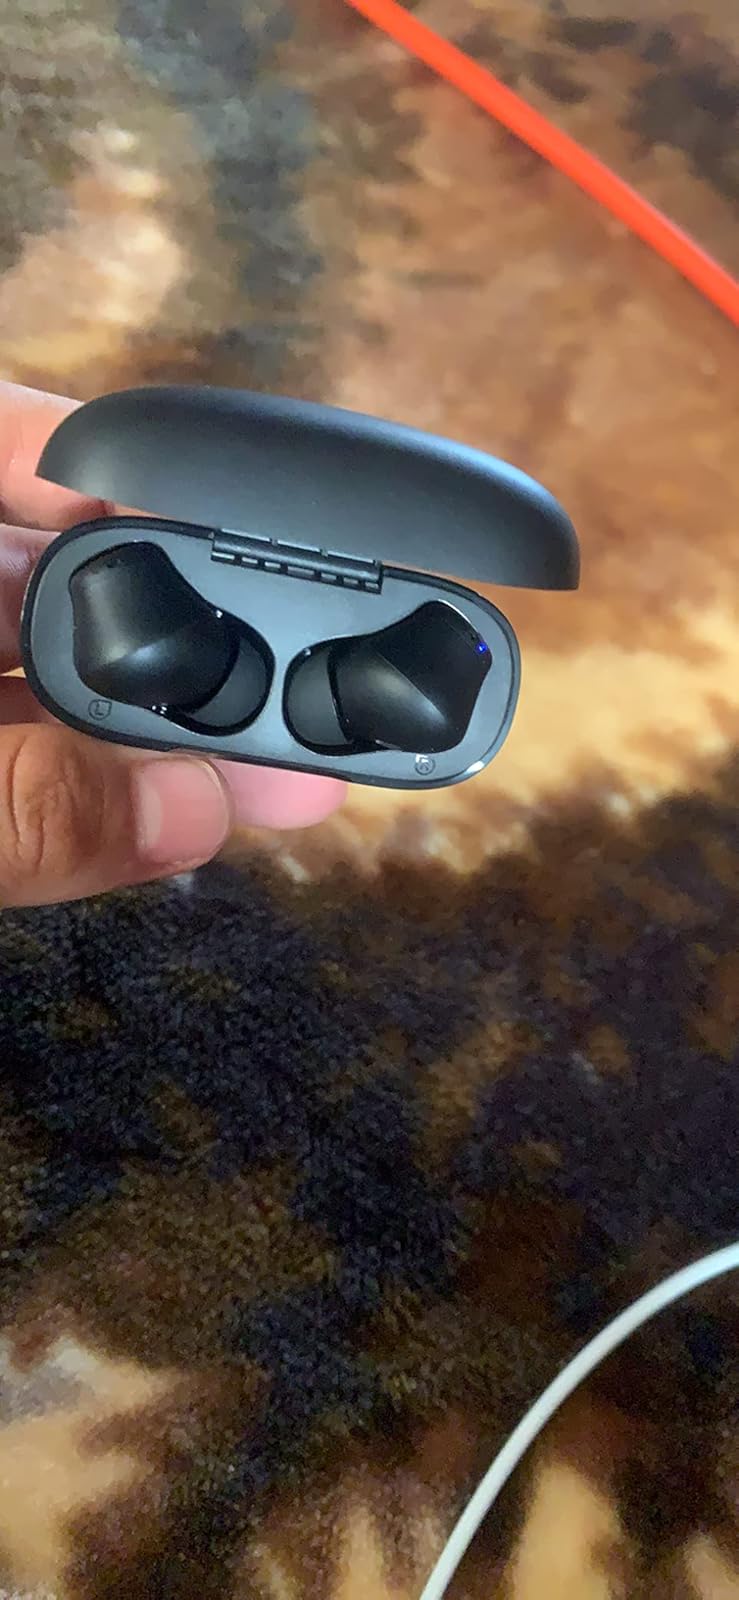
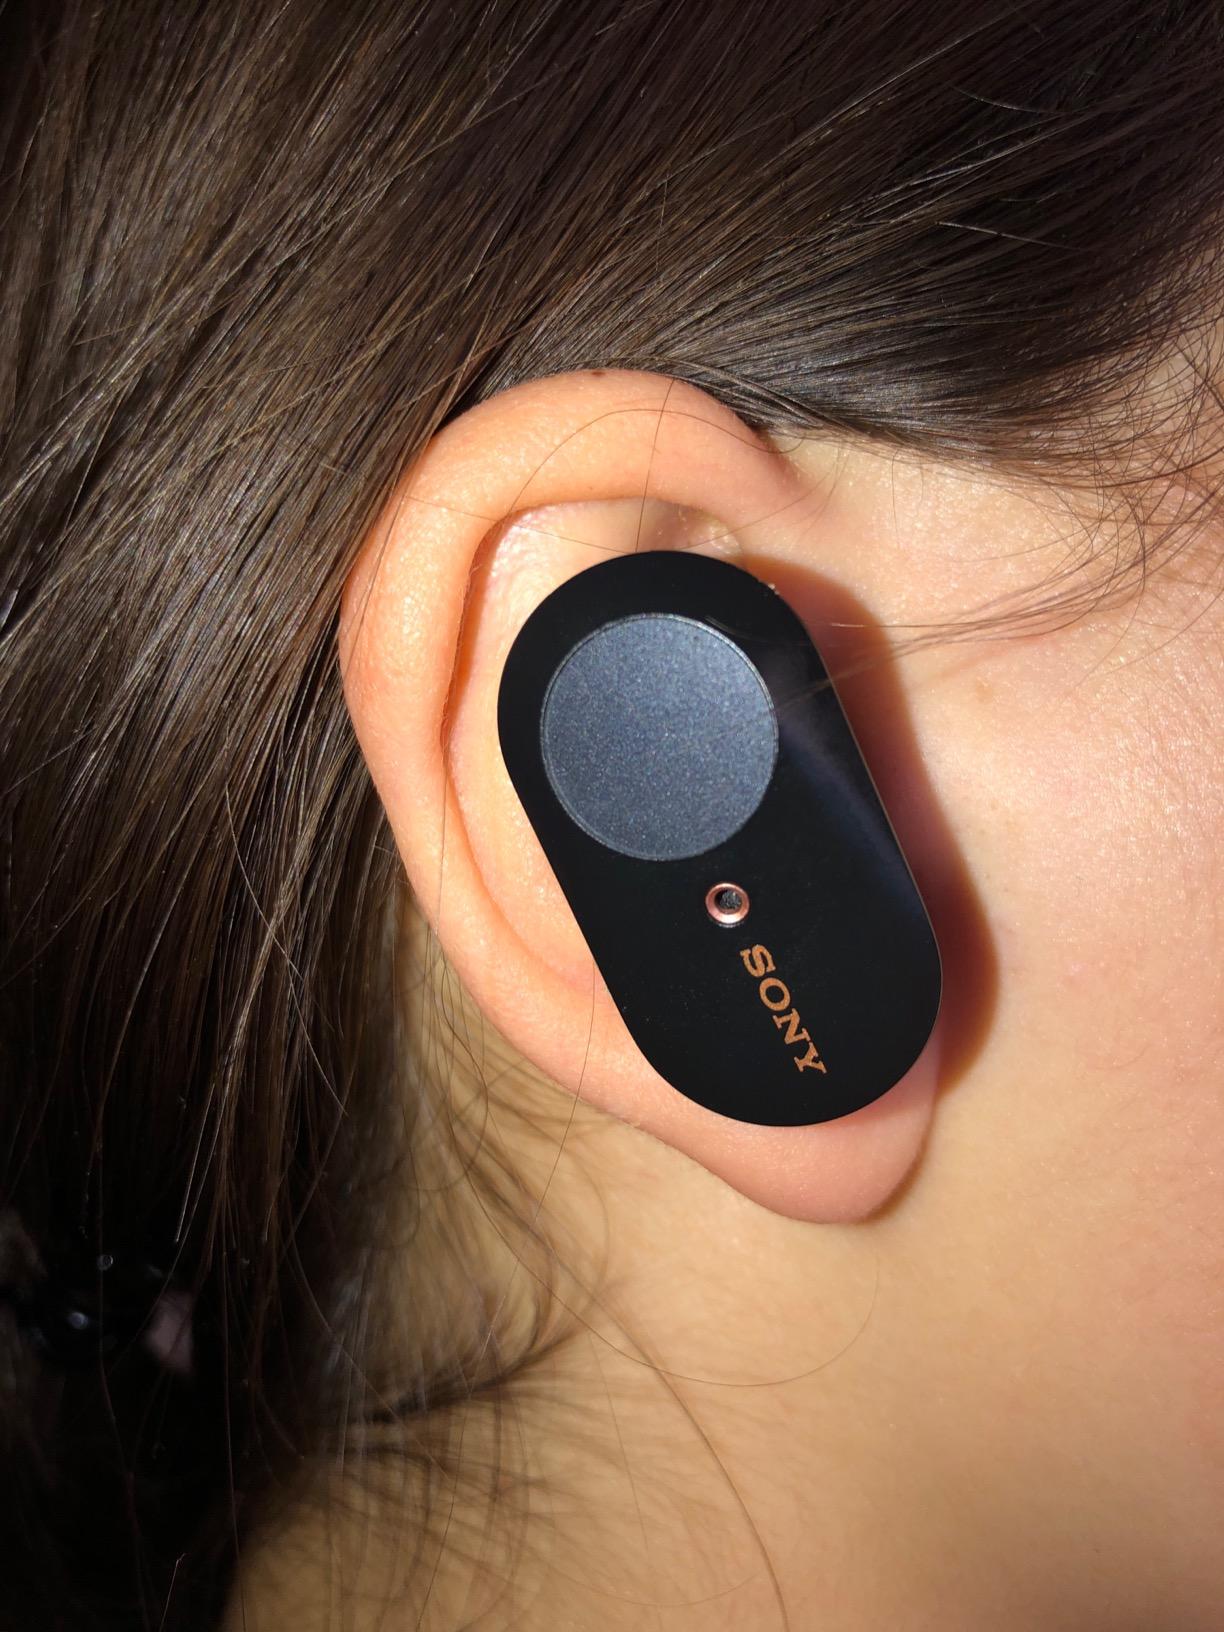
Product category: earbuds
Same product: no